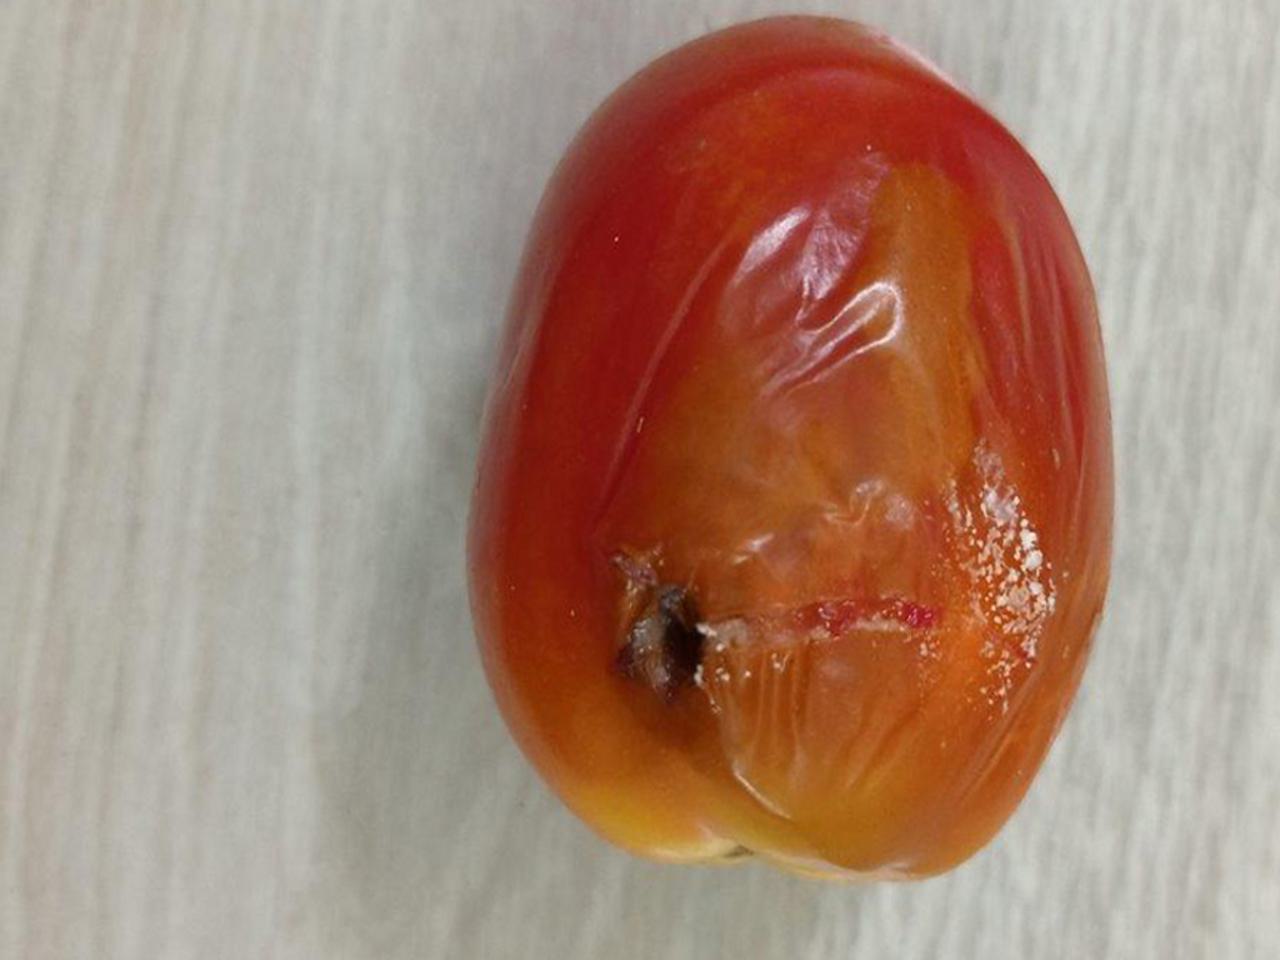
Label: Rotten